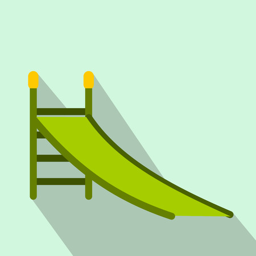
playground green slide flat icon on a light blue background illustration